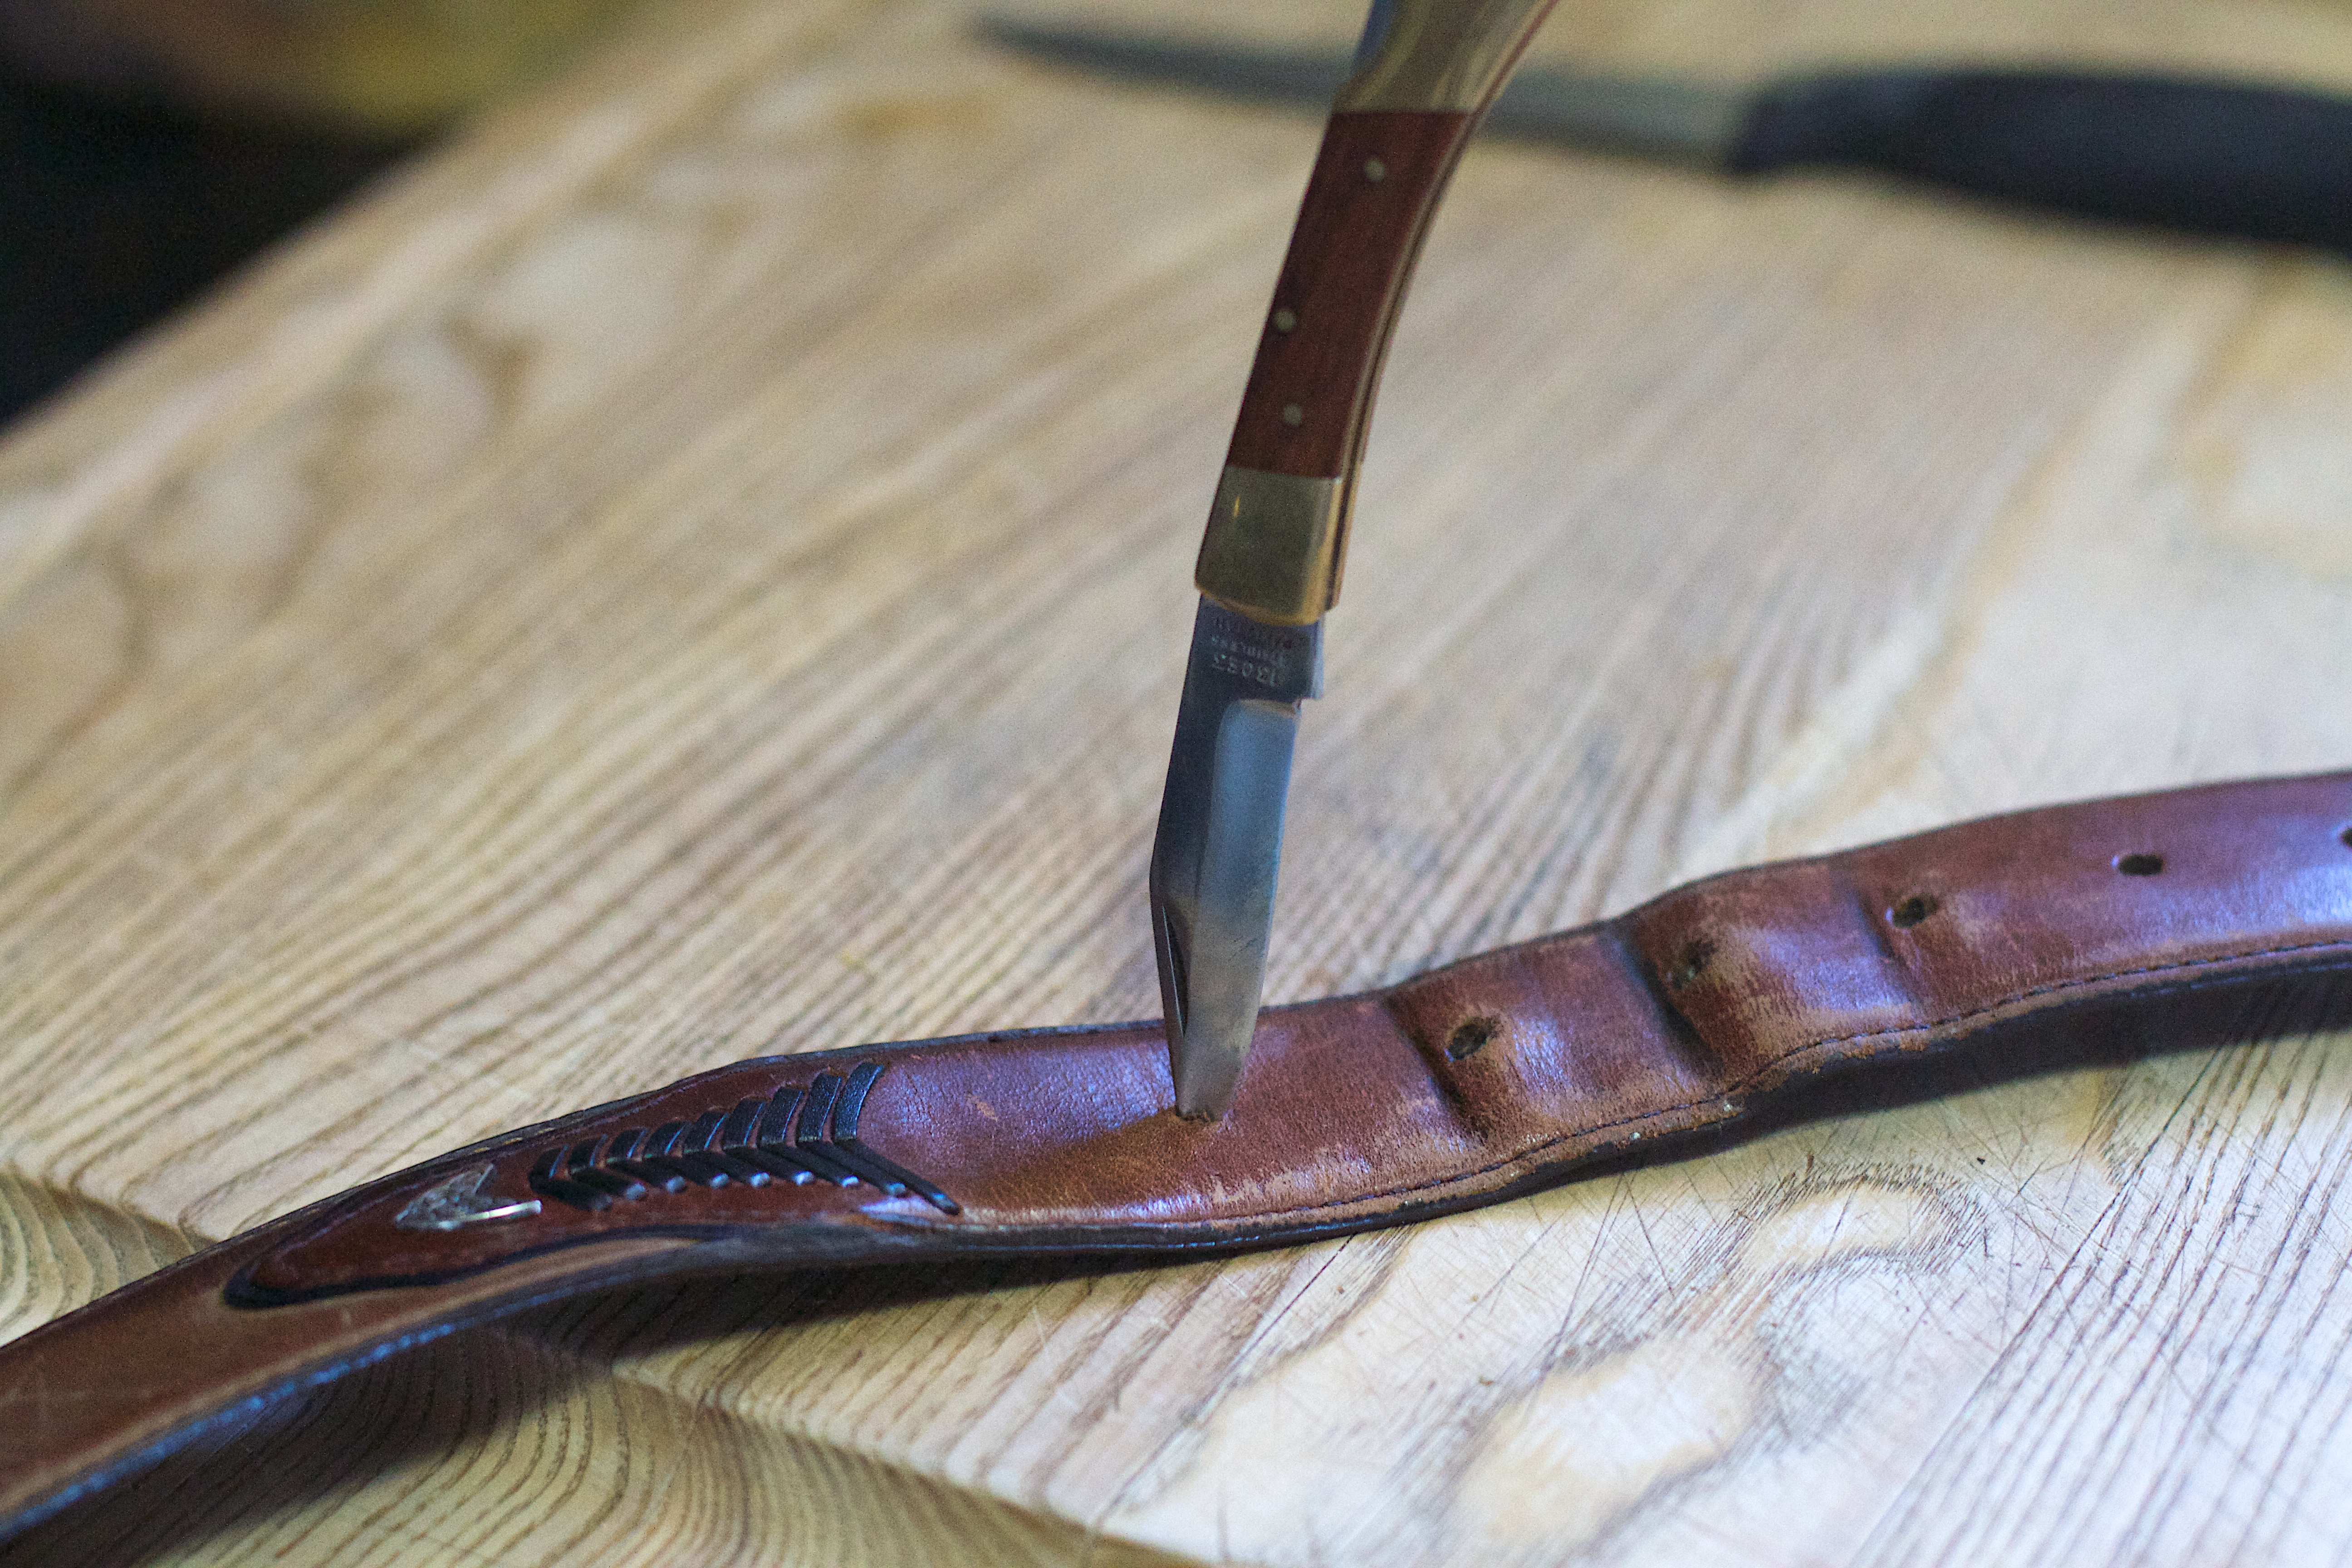
horn, rein, bridle, belt, glasses, vision care